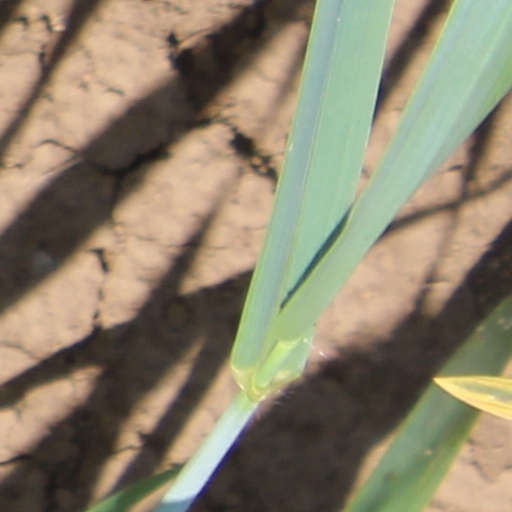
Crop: wheat